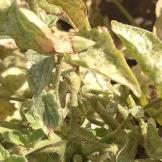
Crop: Tomato
Condition: mite-d